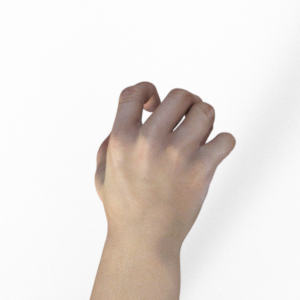
Label: rock